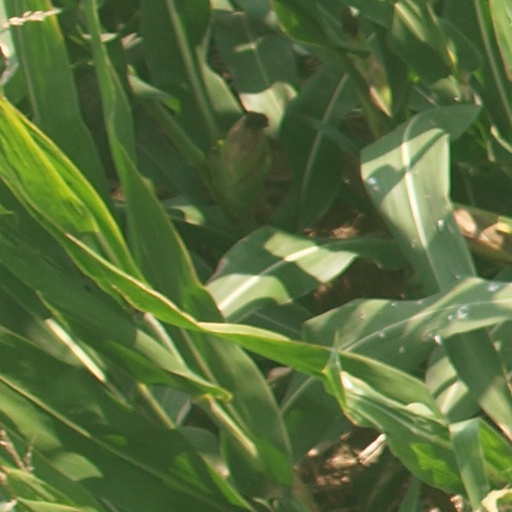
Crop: maize; corn